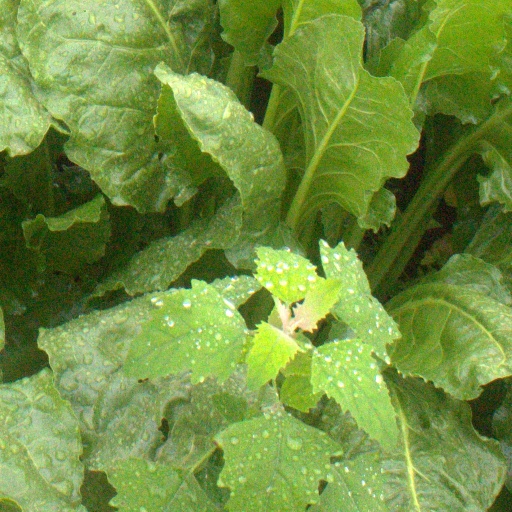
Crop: sugar beet